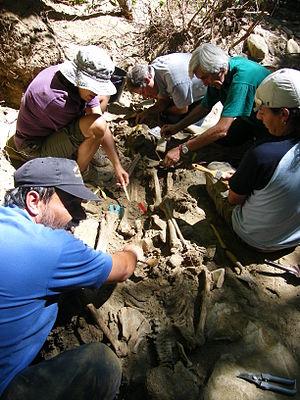
L'Association pour la récupération de la mémoire historique est une organisation espagnole qui recueille des témoignages oraux et écrits sur les victimes du régime de Francisco Franco, et effectue des fouilles archéologiques pour identifier leurs corps, qui étaient souvent jetés dans des fosses communes.